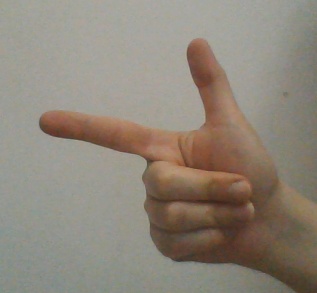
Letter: yaa